Jimmy Hart

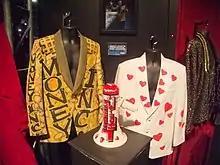
Hart's jackets and megaphone at WrestleMania Axxess

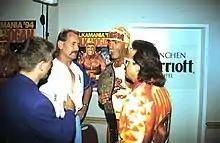
Hart with Hulk Hogan in 1994

In 1985, Hart's friend Hillbilly Jim recommended him to WWF owner Vince McMahon, who hired him. He was nicknamed "the Mouth of the South" due to his loose-lipped style, often augmented by his trademark megaphone, which he used to instruct and encourage his protégés, to discourage and annoy opponents and announcers (especially Gorilla Monsoon) and also as a weapon. Hart's first acquisition in the WWF was Greg "the Hammer" Valentine, then the Intercontinental Heavyweight Champion, whom Hart managed at WrestleMania. After Valentine lost the Intercontinental Heavyweight Title to Tito Santana, Hart briefly co-managed the Dream Team (Valentine and Beefcake), until he was phased out and gave full control to "Luscious Johnny" Valiant. At WrestleMania, Hart also managed King Kong Bundy as he defeated S. D. Jones. Hart later traded Bundy's contract to Bobby "the Brain" Heenan for The Missing Link and Adrian Adonis. He helped the latter to establish his "Adorable Adrian" gimmick. Hart also managed Jim "the Anvil" Neidhart. 1985 also marked the appearance of the legendary Bret "Hitman" Hart. Jimmy Hart teamed him up with Jim "the Anvil" Neidhart to form the Hart Foundation. On January 26, 1987, Hart guided the Hart Foundation to the WWF World Tag Team Title, which they won from the British Bulldogs. Disgraced-referee-turned-wrestler Danny Davis also was managed by Jimmy Hart.